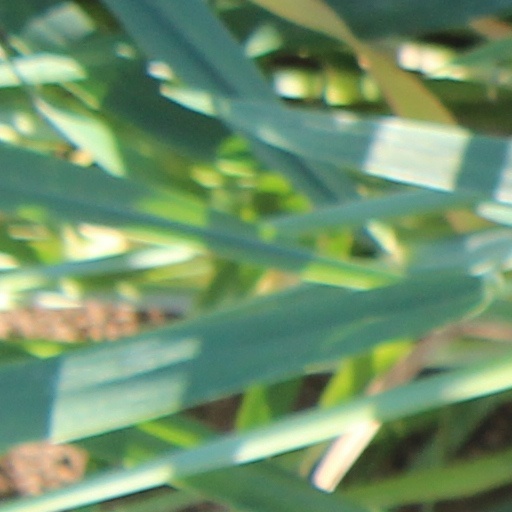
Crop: wheat